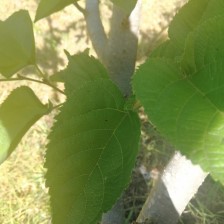
Variety: TaiwanStraberry